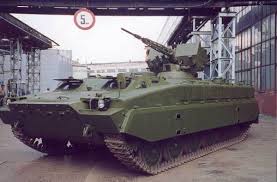
Label: MT_LB